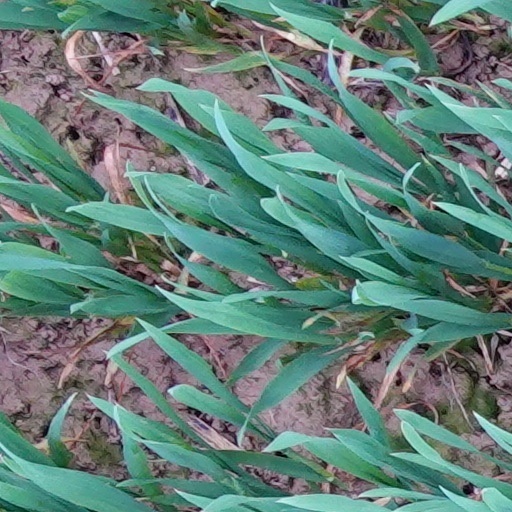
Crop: wheat